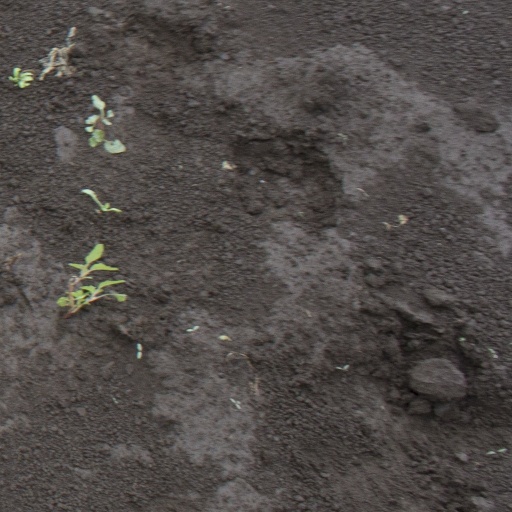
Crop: soybean